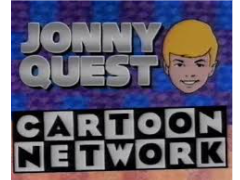
Portrait style: Cartoon Portrait